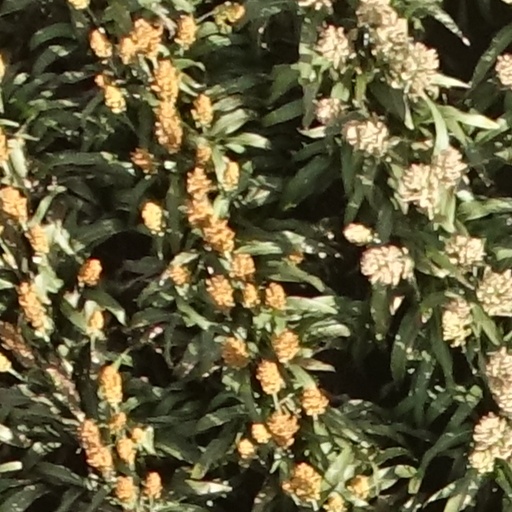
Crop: sorghum